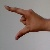
The image shows a hand gesture representing the letter 'Z' in Indian Sign Language.